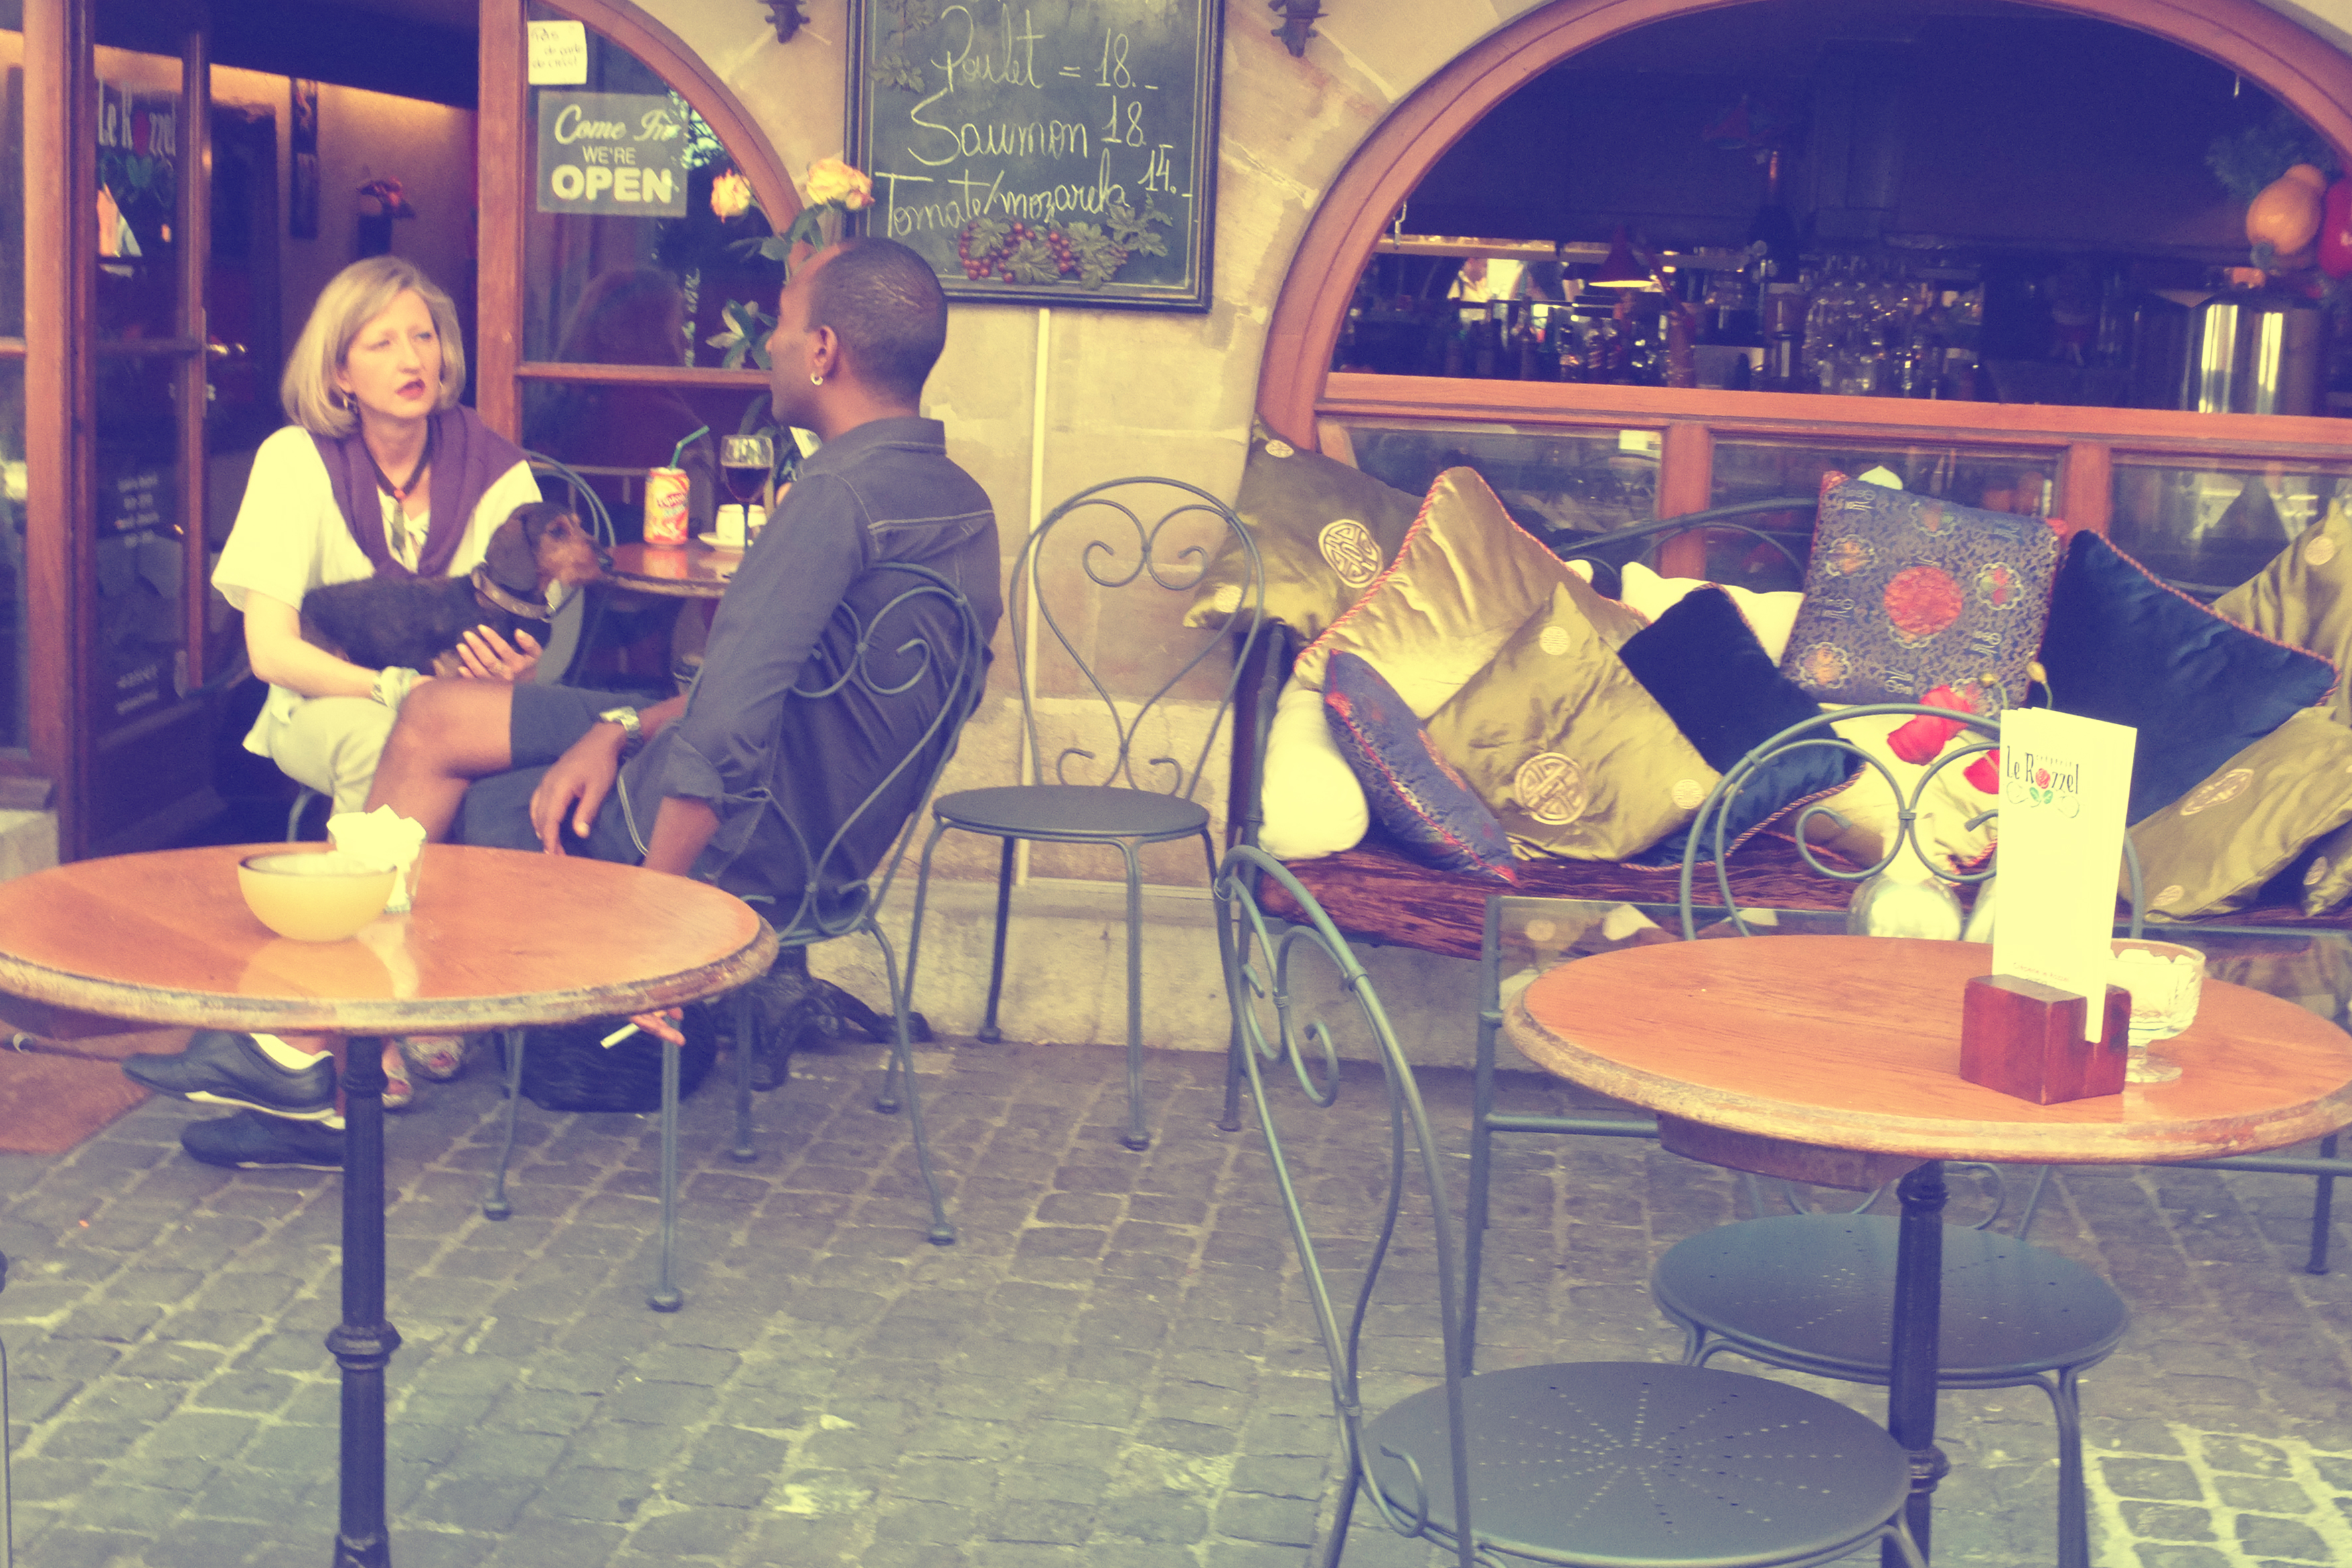
table, street, chair, restaurant, urban, recreation, bar, fujifilm, furniture, leisure, 2012, fun, x100, switzerland, fuji, geneve, finepixx100